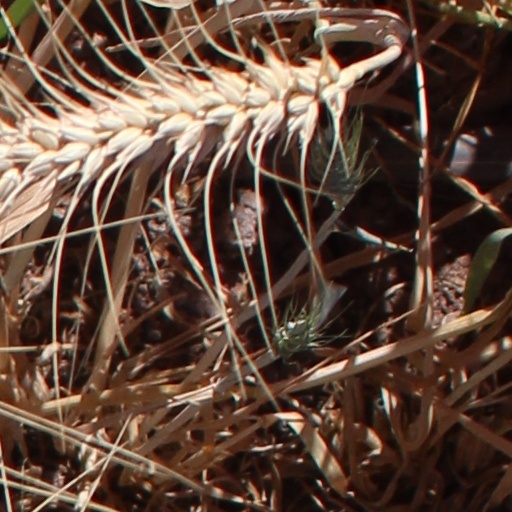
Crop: wheat